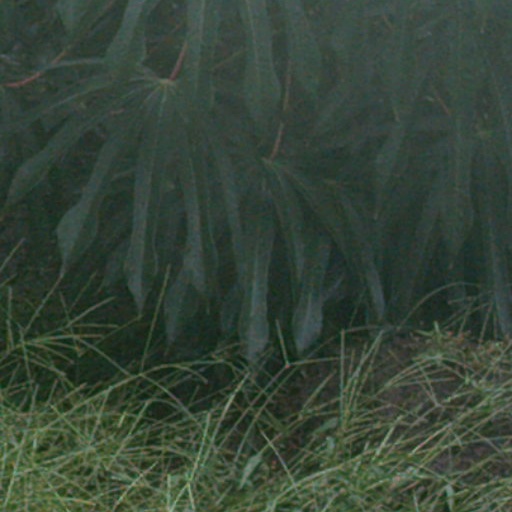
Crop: cassava